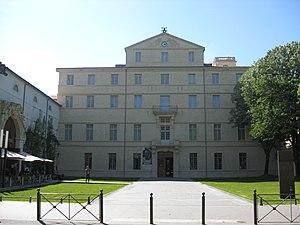
Le musée Fabre est un musée d'art situé à Montpellier Hérault.
Montpellier — prononcé [mɔ̃.pə.lje] ou [mɔ̃.pɛ.lje] — est une commune française, préfecture du département de l’Hérault. Capitale de l'ancienne région administrative Languedoc-Roussillon, elle est le centre d'une métropole et un pôle d'équilibre de la région Occitanie, où se déroulent les assemblées plénières. Montpellier se situe dans le Sud de la France, sur un grand axe de communication joignant l'Espagne à l'ouest, à l'Italie à l'est. Proche de la mer Méditerranée, cette ville a comme voisines Béziers à 69 km au sud-ouest et Nîmes à 52 km au nord-est.
Montpellier Méditerranée Métropole est une métropole française, située dans le département de l'Hérault en région Occitanie, autour de la ville de Montpellier. Elle est parfois aussi appelée Montpellier 3M ou bien abrégée sous le sigle 3M.
François-Xavier Fabre né à Montpellier le 1ᵉʳ avril 1766 et mort dans la même ville le 16 mars 1837, baron en 1828, est un peintre français du mouvement néo-classique.